Air New England Flight 248

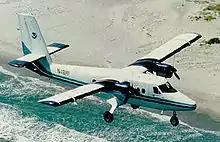
A Twin Otter similar to the accident aircraft

Air New England Flight 248 was a De Havilland DHC-6 Twin Otter that crashed on approach to Barnstable Municipal Airport in Barnstable County, Massachusetts, on June 17, 1979. All of those on the aircraft survived with the exception of the pilot, who was killed instantly.